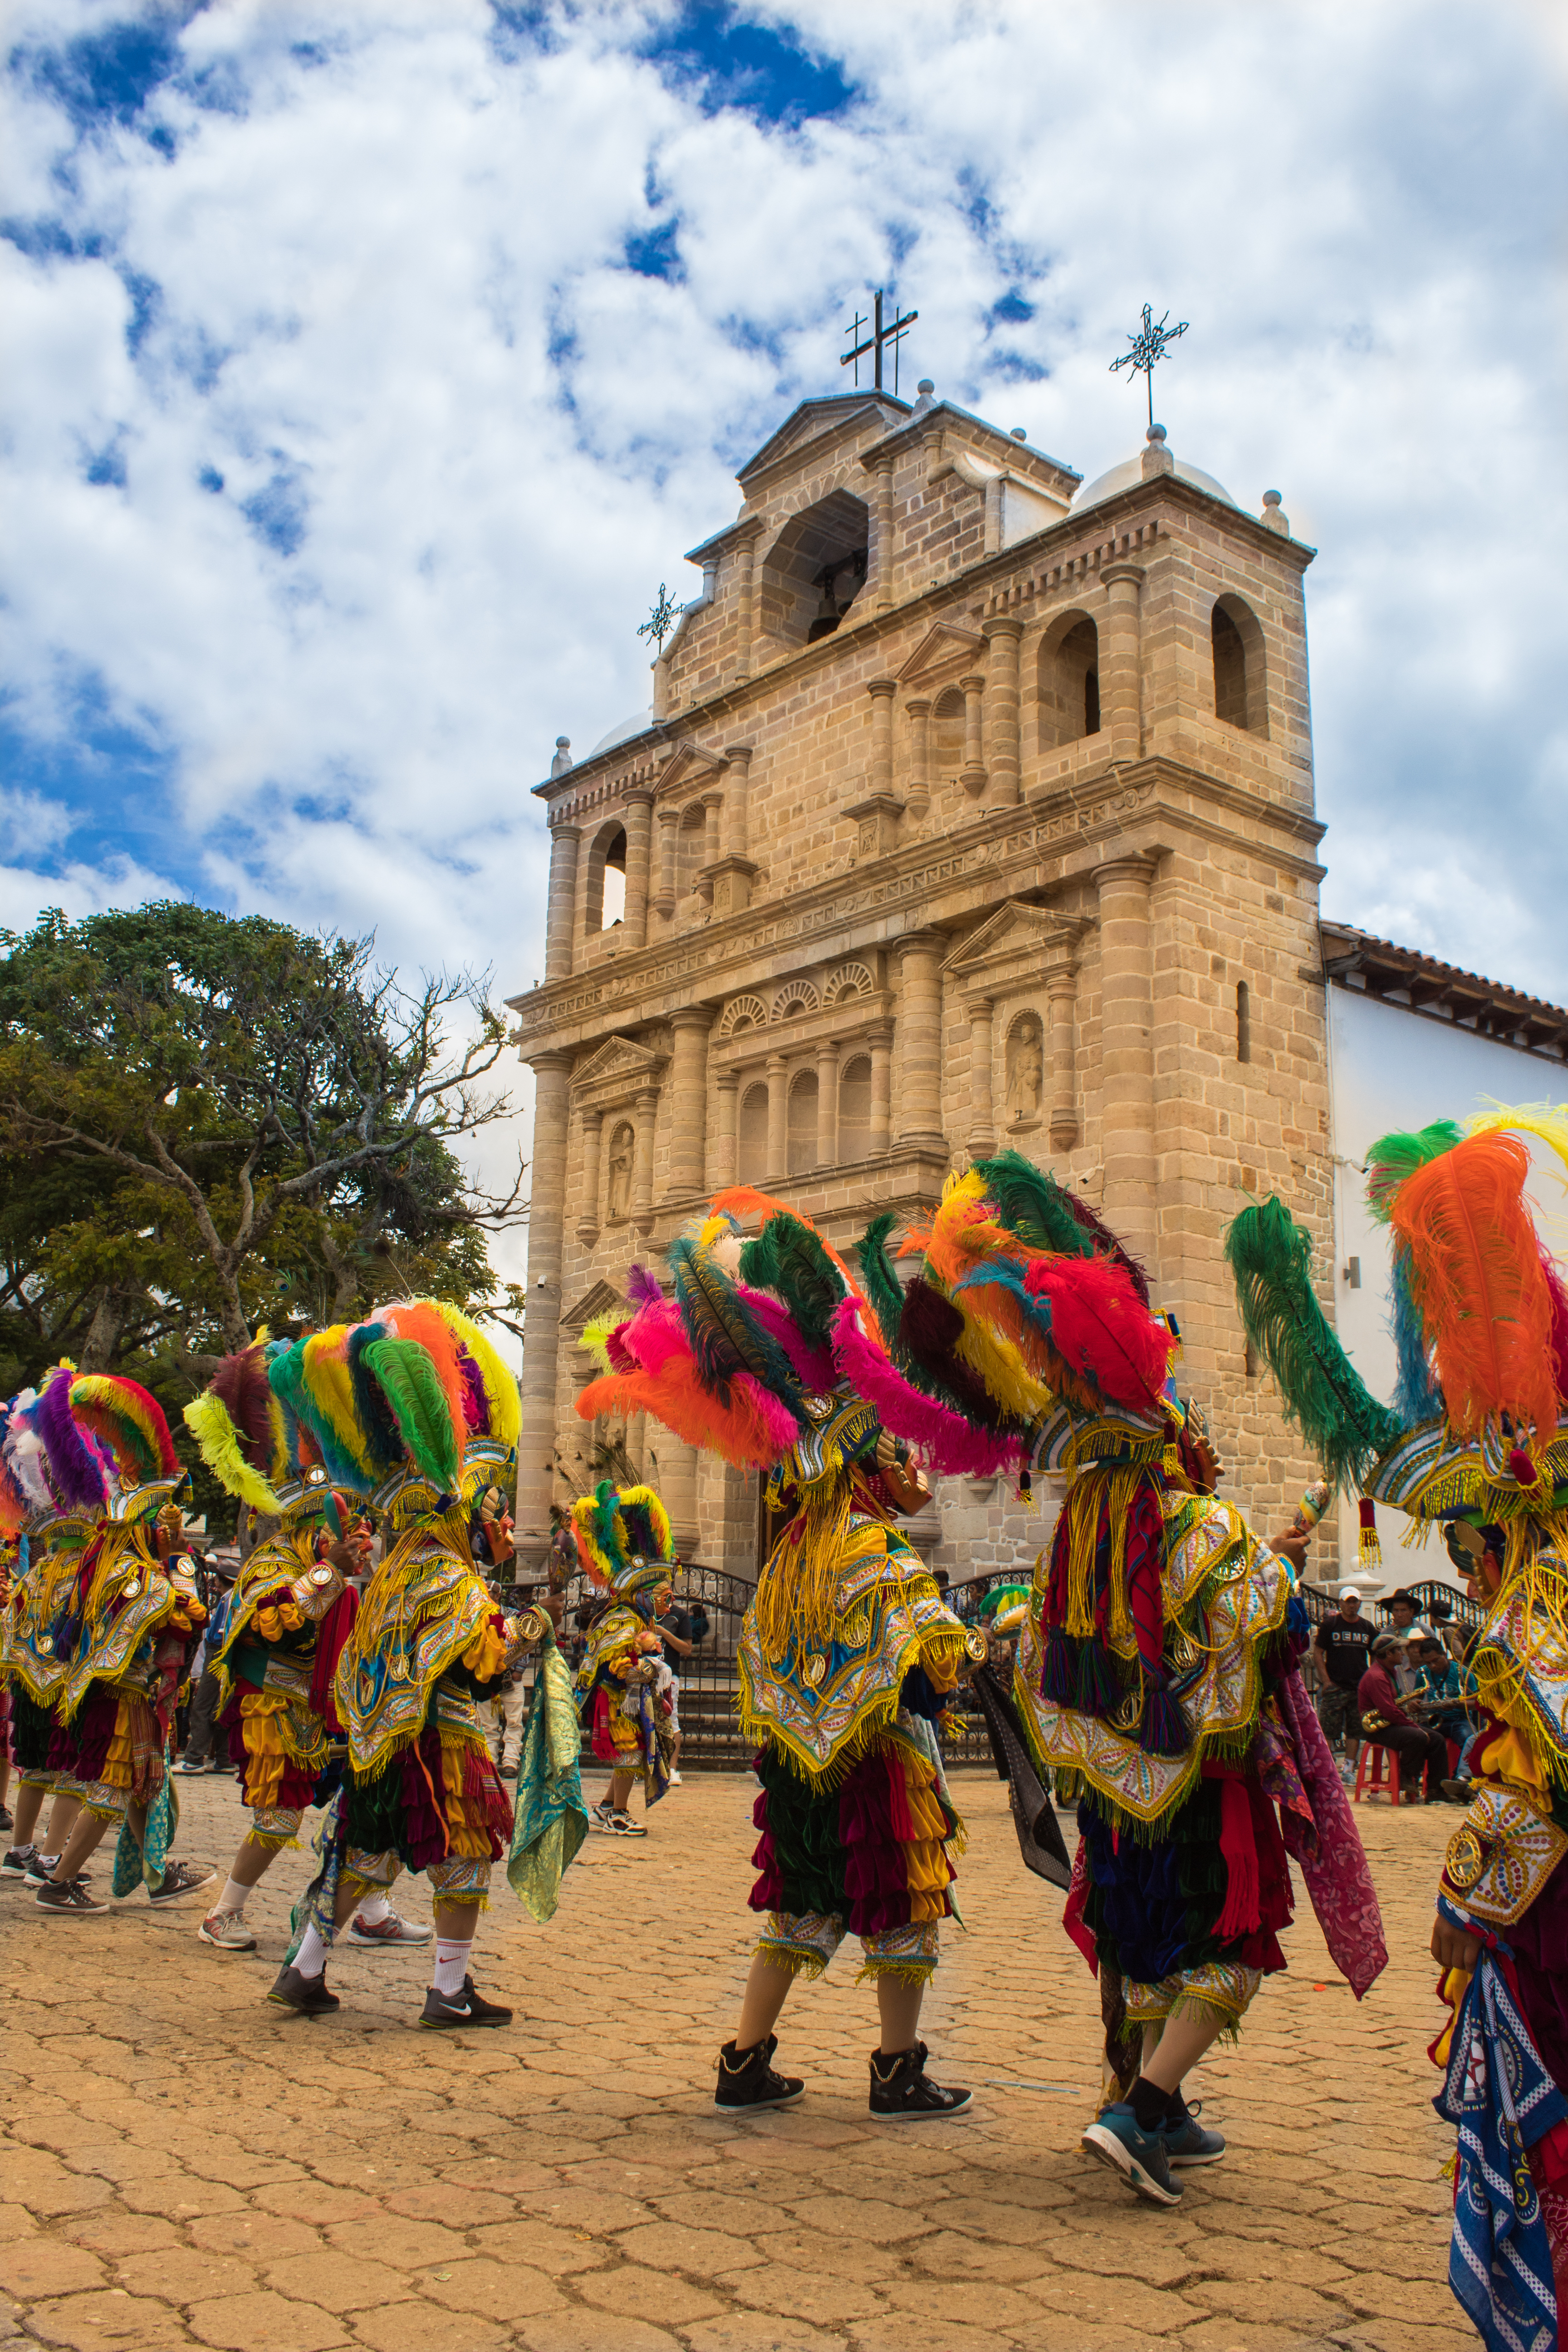
traditions, guatemala, landmark, sky, festival, tourism, history, tradition, city, temple, middle ages, tourist attraction, carnival, fete